Belfast bap

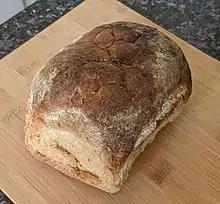
A Belfast bap

A Belfast bap is a large crusty white bread roll that originates from Belfast, Northern Ireland. It is best known today as the bread in a breakfast sandwich, but can be eaten as a regular sandwich bap.